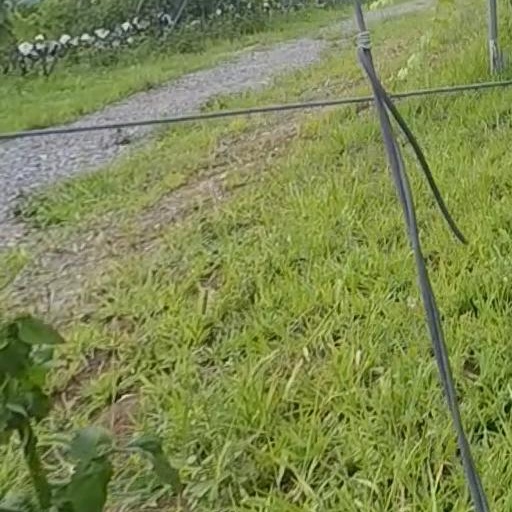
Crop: grape